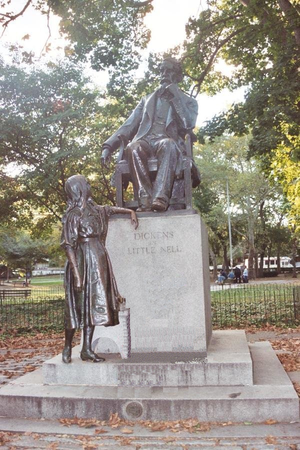
Le Magasin d'antiquités, en anglais The Old Curiosity Shop, est, avec Barnaby Rudge, l'un des deux romans que Charles Dickens a publiés, en compagnie de quelques nouvelles, dans son anecdotique et éphémère revue L'Horloge de Maître Humphrey, parue de 1840 à 1841, puis en un volume en 1841. Master Humphrey est censé être le narrateur des premiers chapitres, puis l'histoire est confiée, sans transition, à une autre voix.